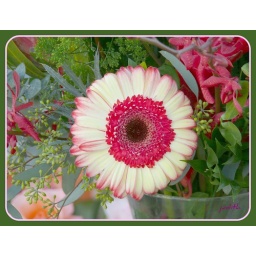
another beautiful flower seen in the flea market last Thursday